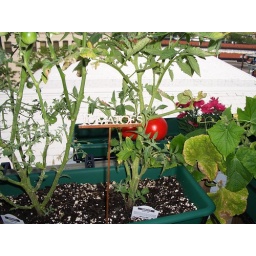
Look at our Tomatoes. We grew them in a flower box on our back porch... They are so red!